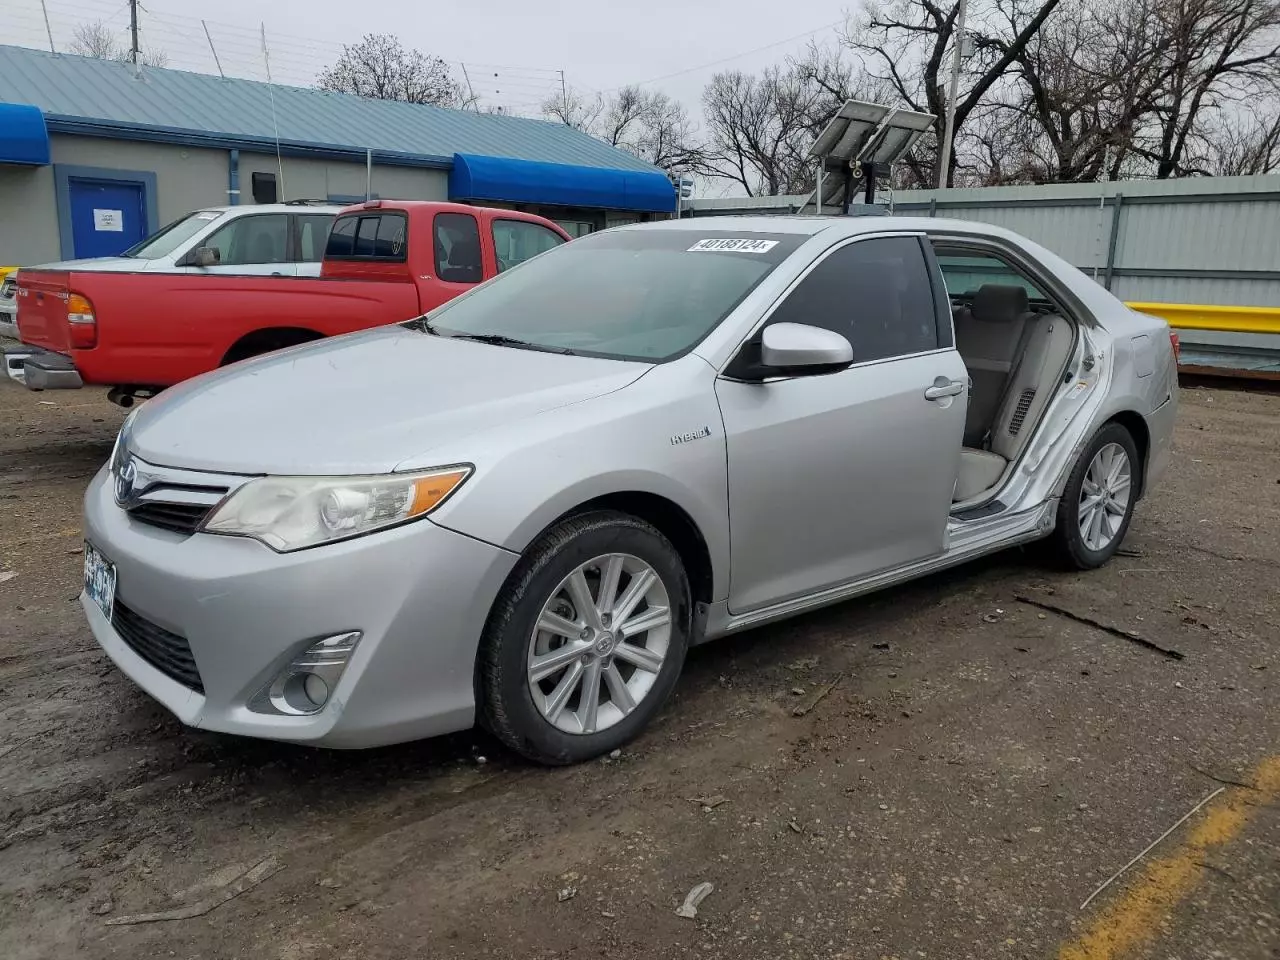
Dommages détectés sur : capot, porte arrière gauche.
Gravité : majeur